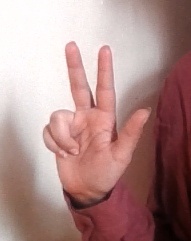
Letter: al